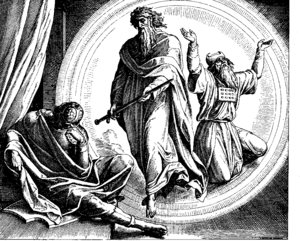
Gravure en bois pour «Die Bibel in Bildern», 1860."